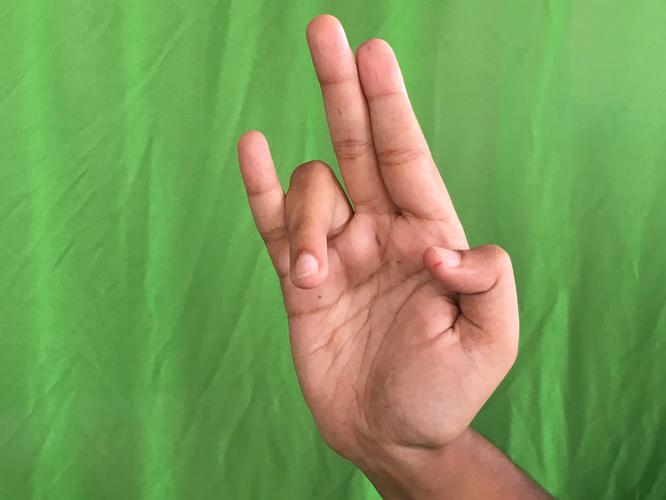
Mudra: Tripathaka
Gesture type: single_hand